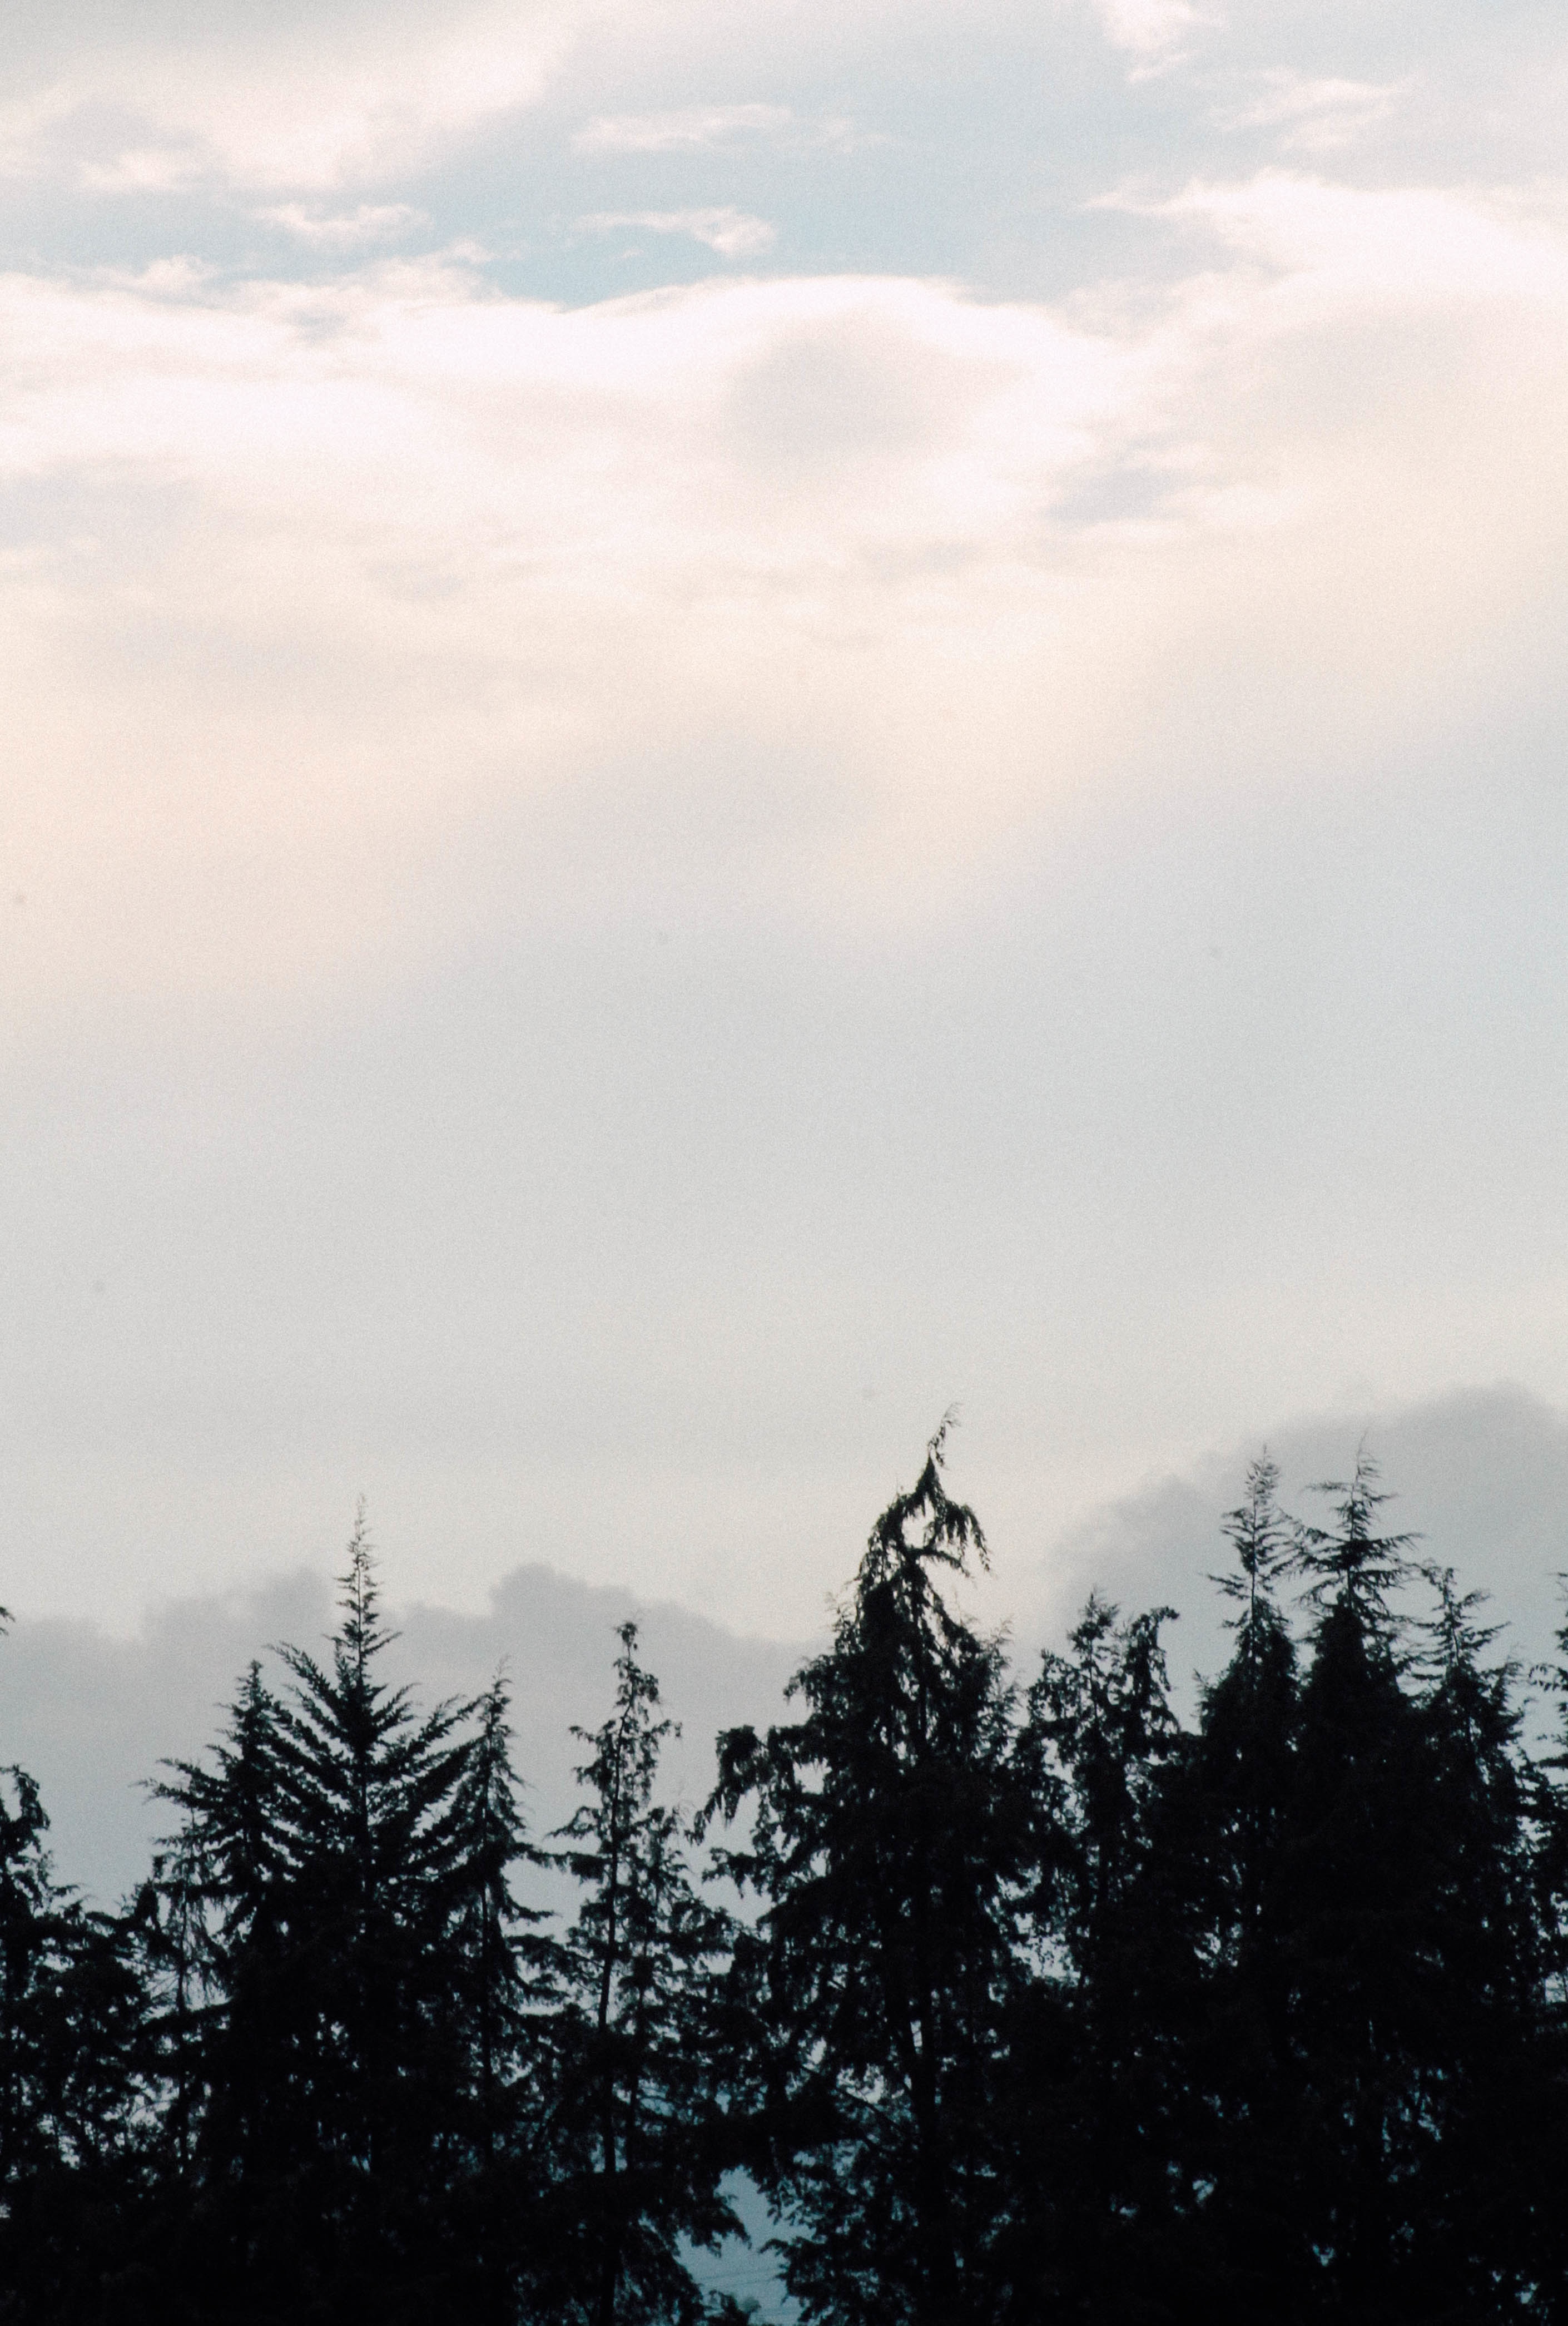
tree, nature, mountain, cloud, sky, sunlight, morning, hill, dawn, atmosphere, dusk, evening, meteorological phenomenon, atmospheric phenomenon, atmosphere of earth, woody plant